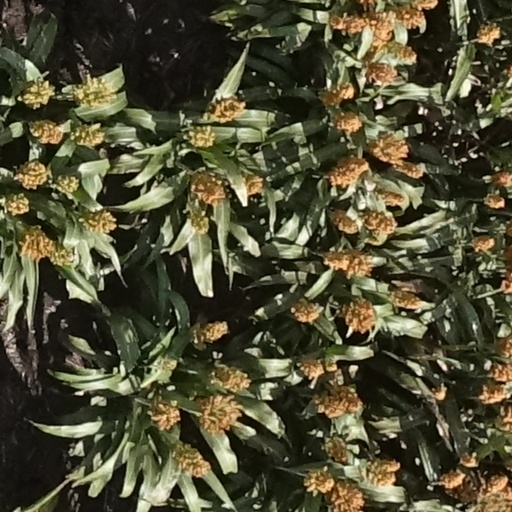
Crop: sorghum